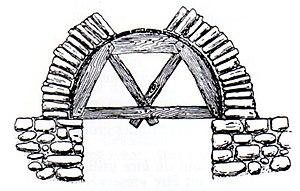
Cintre pour voûte
L’arc est l'élément d'ossature de directrice courbe ou polygonale, qui enjambe l'espace ouvert entre deux piliers ou murs en transmettant toute la charge qu'il supporte aux appuis, moyennant une force oblique dénommée « poussée ».
Une voûte est un ouvrage architectural constitué d'un plancher construit en brique, moellon, pierre, ou en béton, dont le dessous est fait en arc ou en plate-bande. Lorsqu'il est construit en pierre, il est formé par des voussoirs ou claveaux qui, par leurs dispositions, se soutiennent ensemble. On donne aux voûtes différentes dénominations, suivant leur forme.